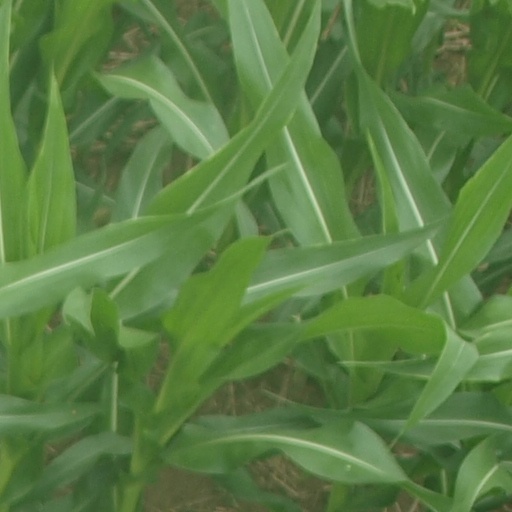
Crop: maize; corn